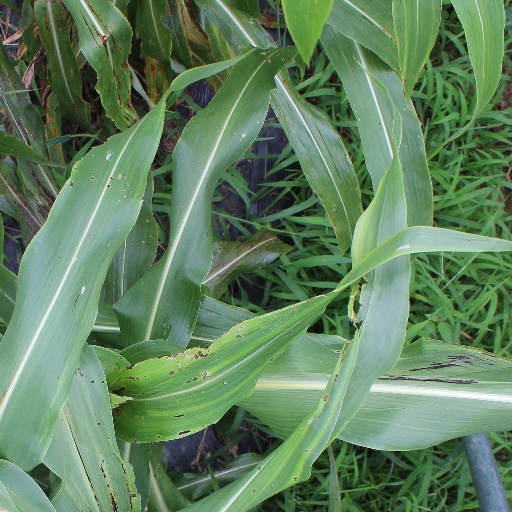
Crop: sorghum